Ryan YQM-98 R-Tern

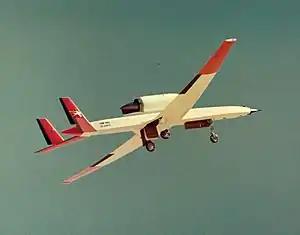

The Ryan YQM-98 R-Tern (also called Compass Cope R) was a developmental aerial reconnaissance drone developed by Ryan Aeronautical. It could take off and land from a runway like a manned aircraft, and operate at high altitudes for up to 24 hours to perform surveillance, communications relay, or atmospheric sampling.